Kinetic scheme

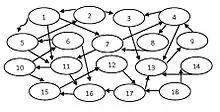
Figure 1. A kinetic scheme with 18 states

In physics, chemistry and related fields, a kinetic scheme is a network of states and connections between them representing a dynamical process. Usually a kinetic scheme represents a Markovian process, while for non-Markovian processes generalized kinetic schemes are used. Figure 1 illustrates a kinetic scheme.